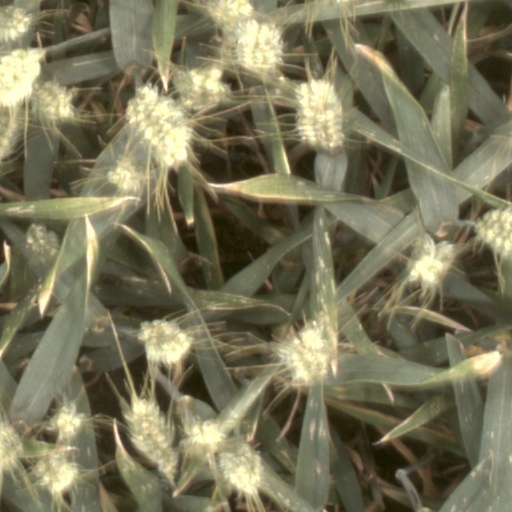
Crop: wheat